Merlin Mead

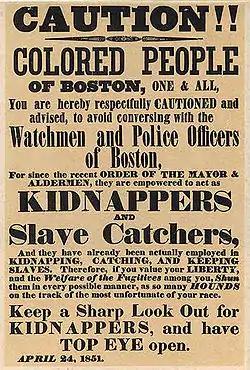
Poster that warns escaped slaves that local officials and lawmen are required by the Fugitive Slave Act of 1850 to return them to their slaveholder, Boston, 1851

Merlin Mead (August 18, 1794 – December 23, 1874) was an Underground Railroad conductor and station master, one of several people from the hamlet of Cadiz within Franklinville, New York that sheltered and aided enslaved people who escaped and headed for freedom in Canada. He was a farmer, schoolmaster, town clerk, postmaster, and justice of the peace. He operated a public house, until he attended a temperance meeting and stopped selling liquor. Mead was ordained an elder and was an active leader of the First Presbyterian Church in Franklinville.